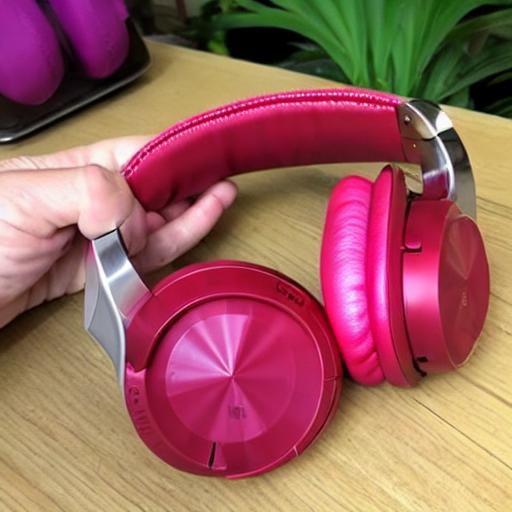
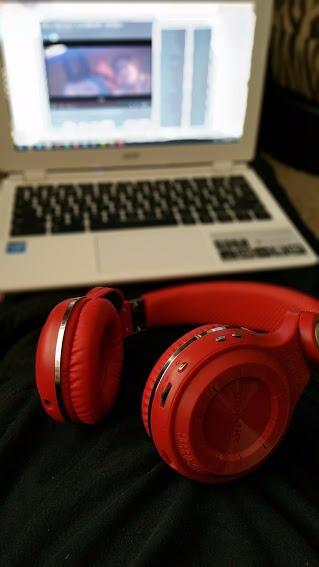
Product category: headphones
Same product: no